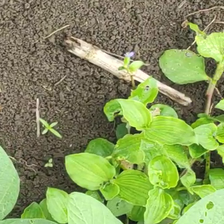
Weed species: Kena_(Commplina_benghalensio)